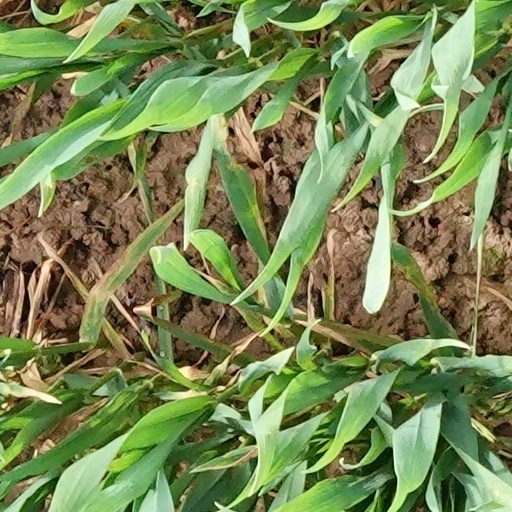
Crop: wheat